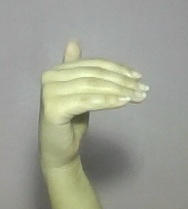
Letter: khaa